Fiona Apple

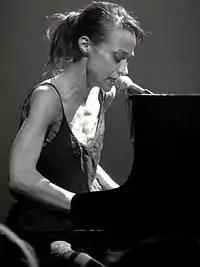
Apple performing at Terminal 5, New York, 2012

In late 2010, "Billboard" published an article stating that Apple was planning on releasing a new album in spring 2011, with musician Michelle Branch claiming to have heard some of the new tracks. Drummer Charley Drayton also told "Modern Drummer" magazine that he was co-producing the record. However, the album was not released in the spring and "Billboard" reported later that Epic was not aware of a record. Apple delayed the album's release until 2012, explaining that she was waiting "until her label found a new president and that she didn't want her work to be mishandled amid corporate disarray." In January 2012, after its new record label head, LA Reid hinted at new music from Apple, Epic Records announced that the album would be released later in the year. Apple announced performances at the South by Southwest Festival and a spring 2012 tour soon after.